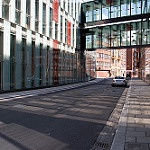
Scene: Outdoor